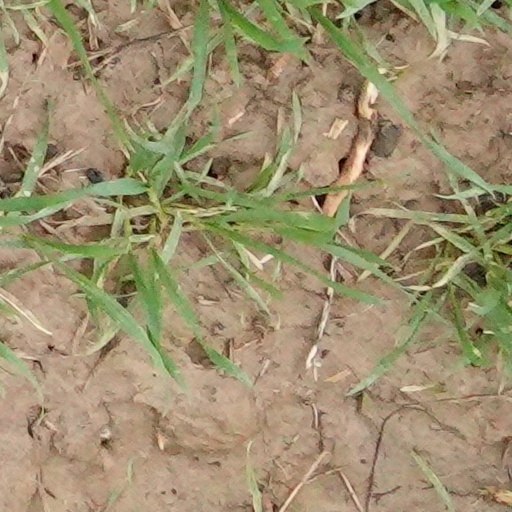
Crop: wheat